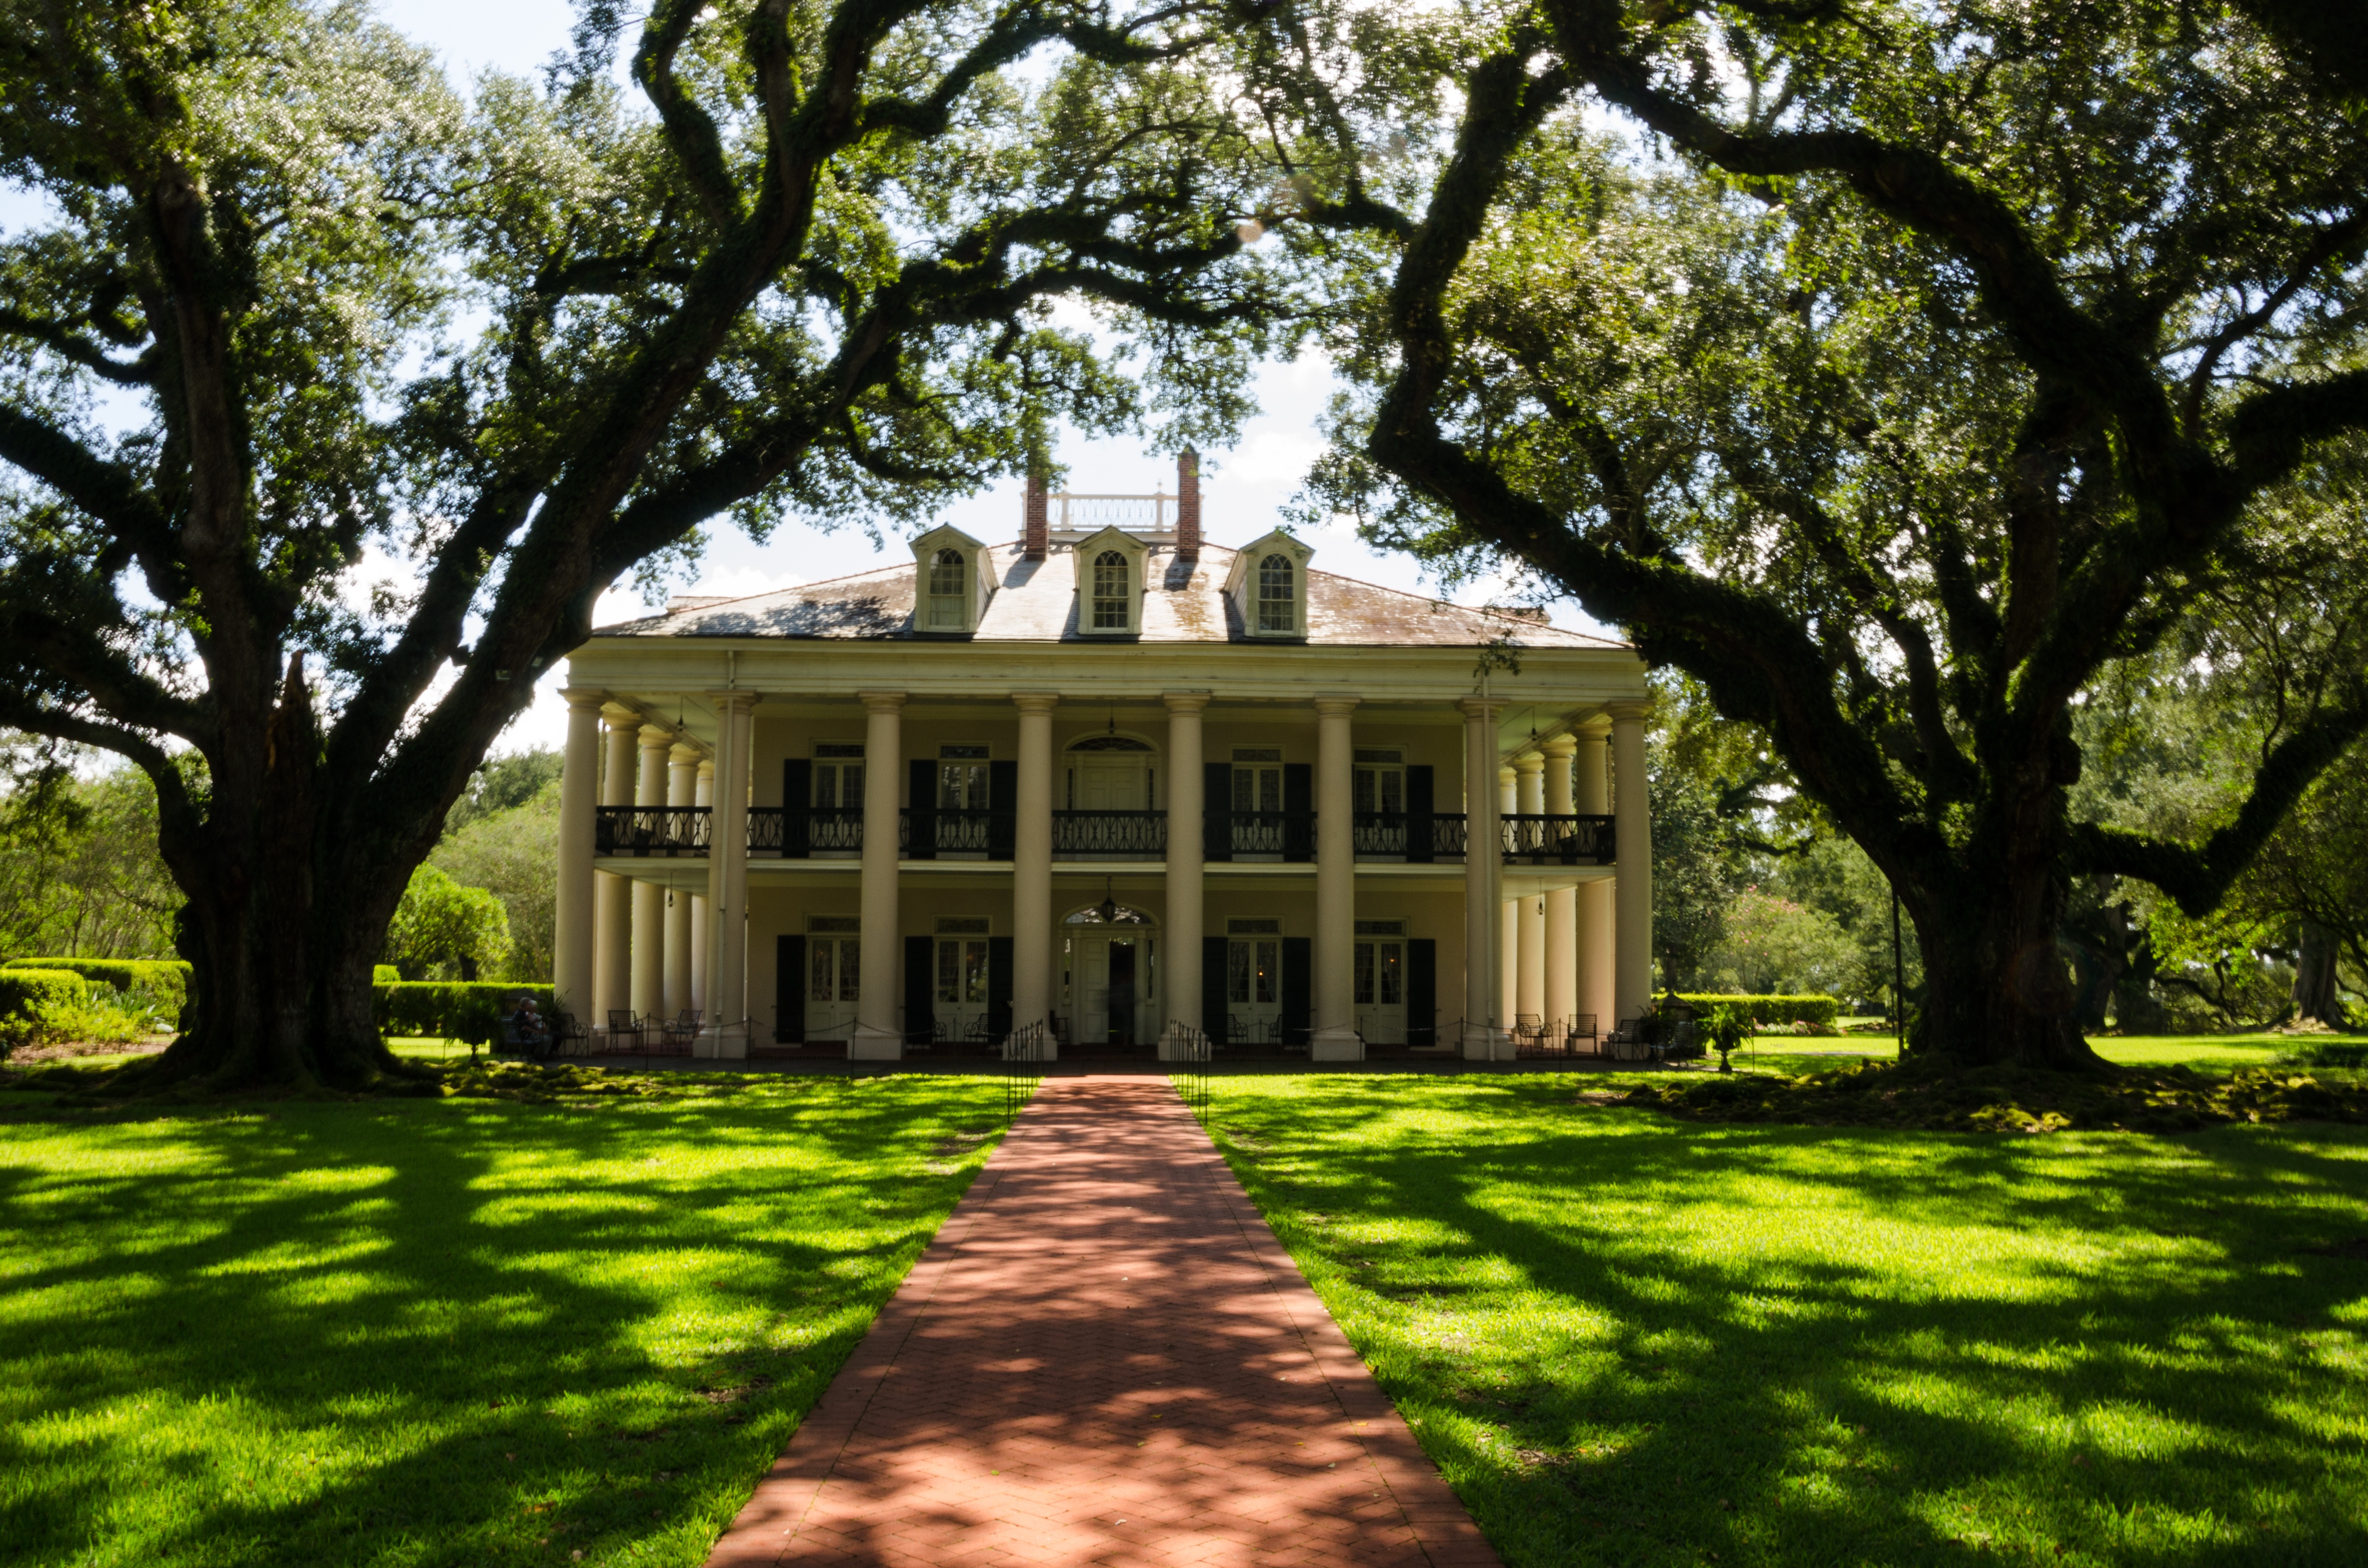
tree, architecture, lawn, villa, mansion, house, building, chateau, home, walk, shadow, usa, america, landmark, property, garden, places of interest, courtyard, oak, plantation, estate, historically, away, manor house, real estate, slavery, slaves, stately home, southern states, louisiana, oak alley plantation